Iljimae

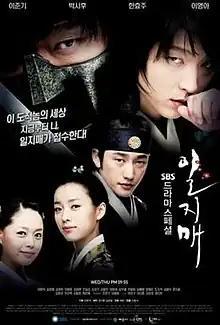
Promotional poster

Iljimae is a 2008 South Korean period-action television series, starring Lee Joon-gi in the title role of Iljimae. It is an original story based on the Korean folk hero and gentleman thief "Iljimae" from the Joseon era.